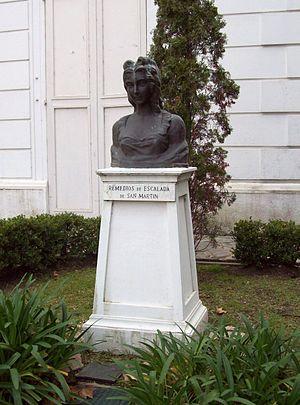
María de los Remedios de Escalada, appelée simplement Remedios de Escalada, ou Remedios Escalada, en Argentine, était l’épouse de José de San Martín et la mère de Merceditas, fille unique du Libertador.